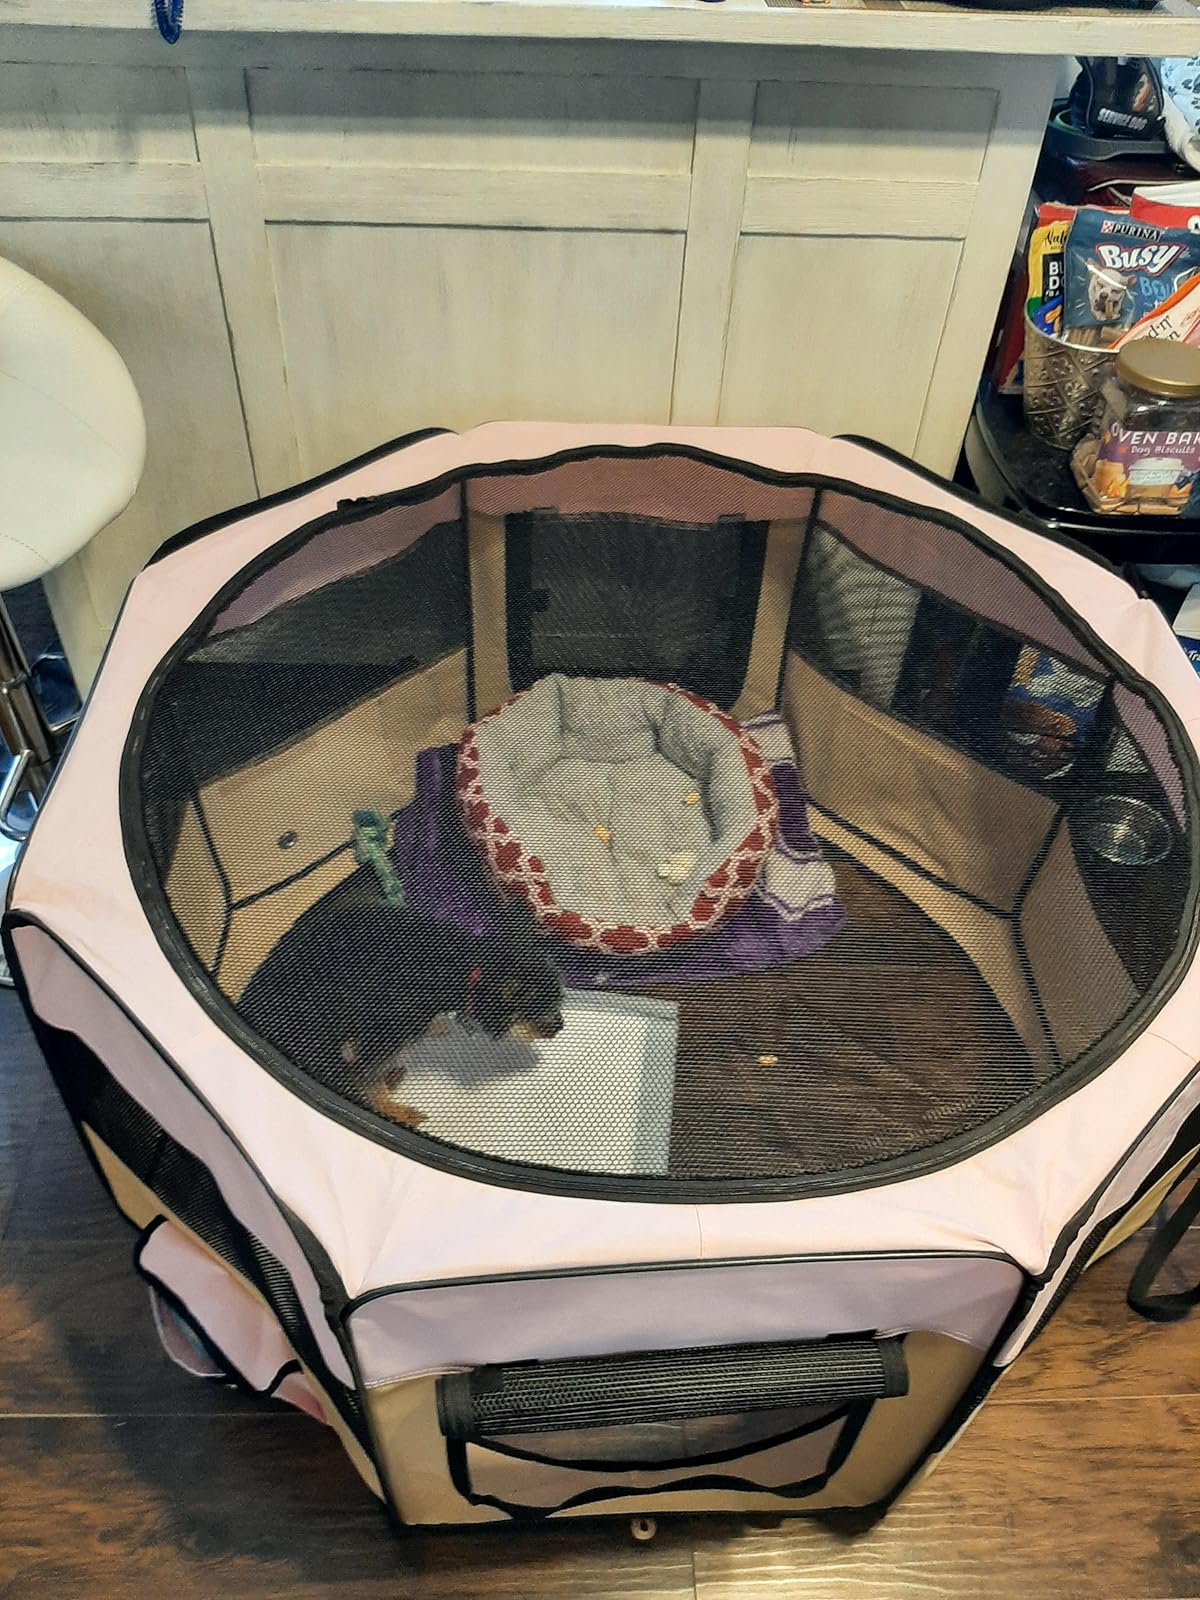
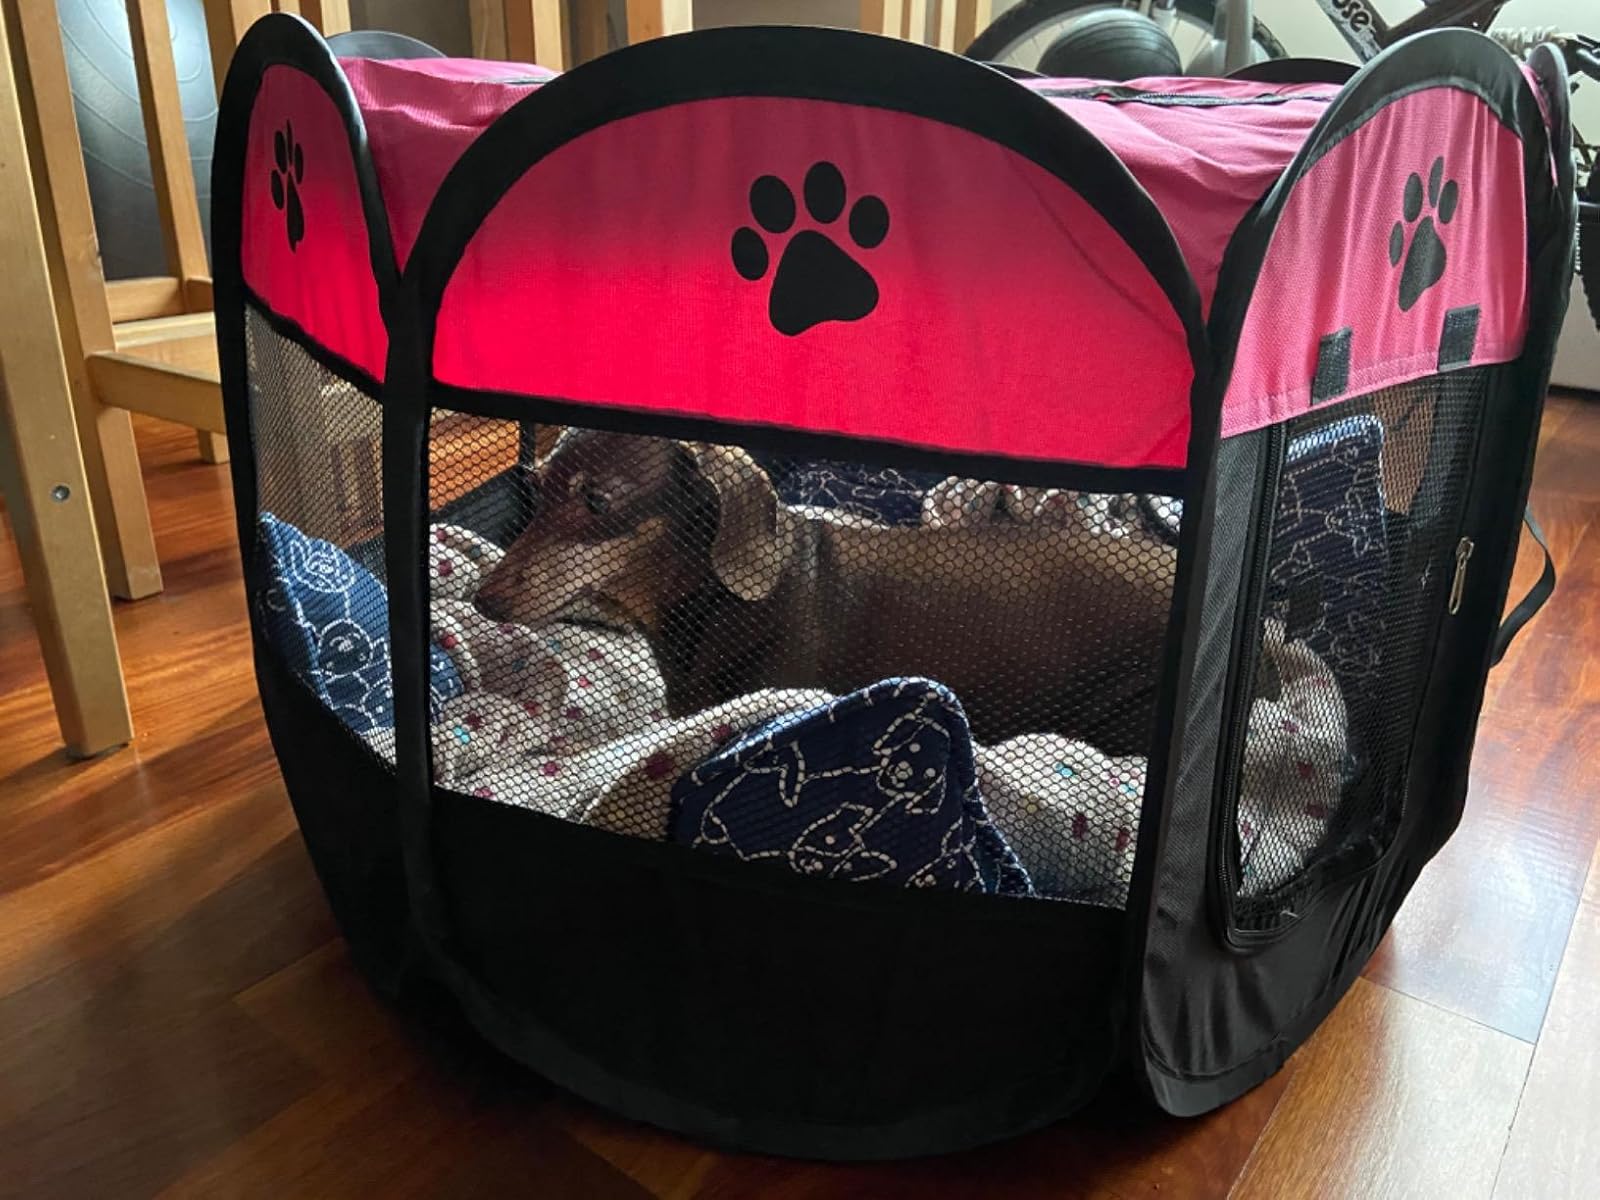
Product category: items_kennel
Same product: no